He & She

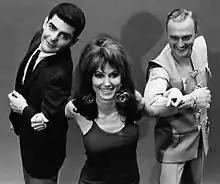
Benjamin, Prentiss, and Cassidy, 1967

He & She is an American sitcom aired on CBS as part of its 1967–68 lineup.